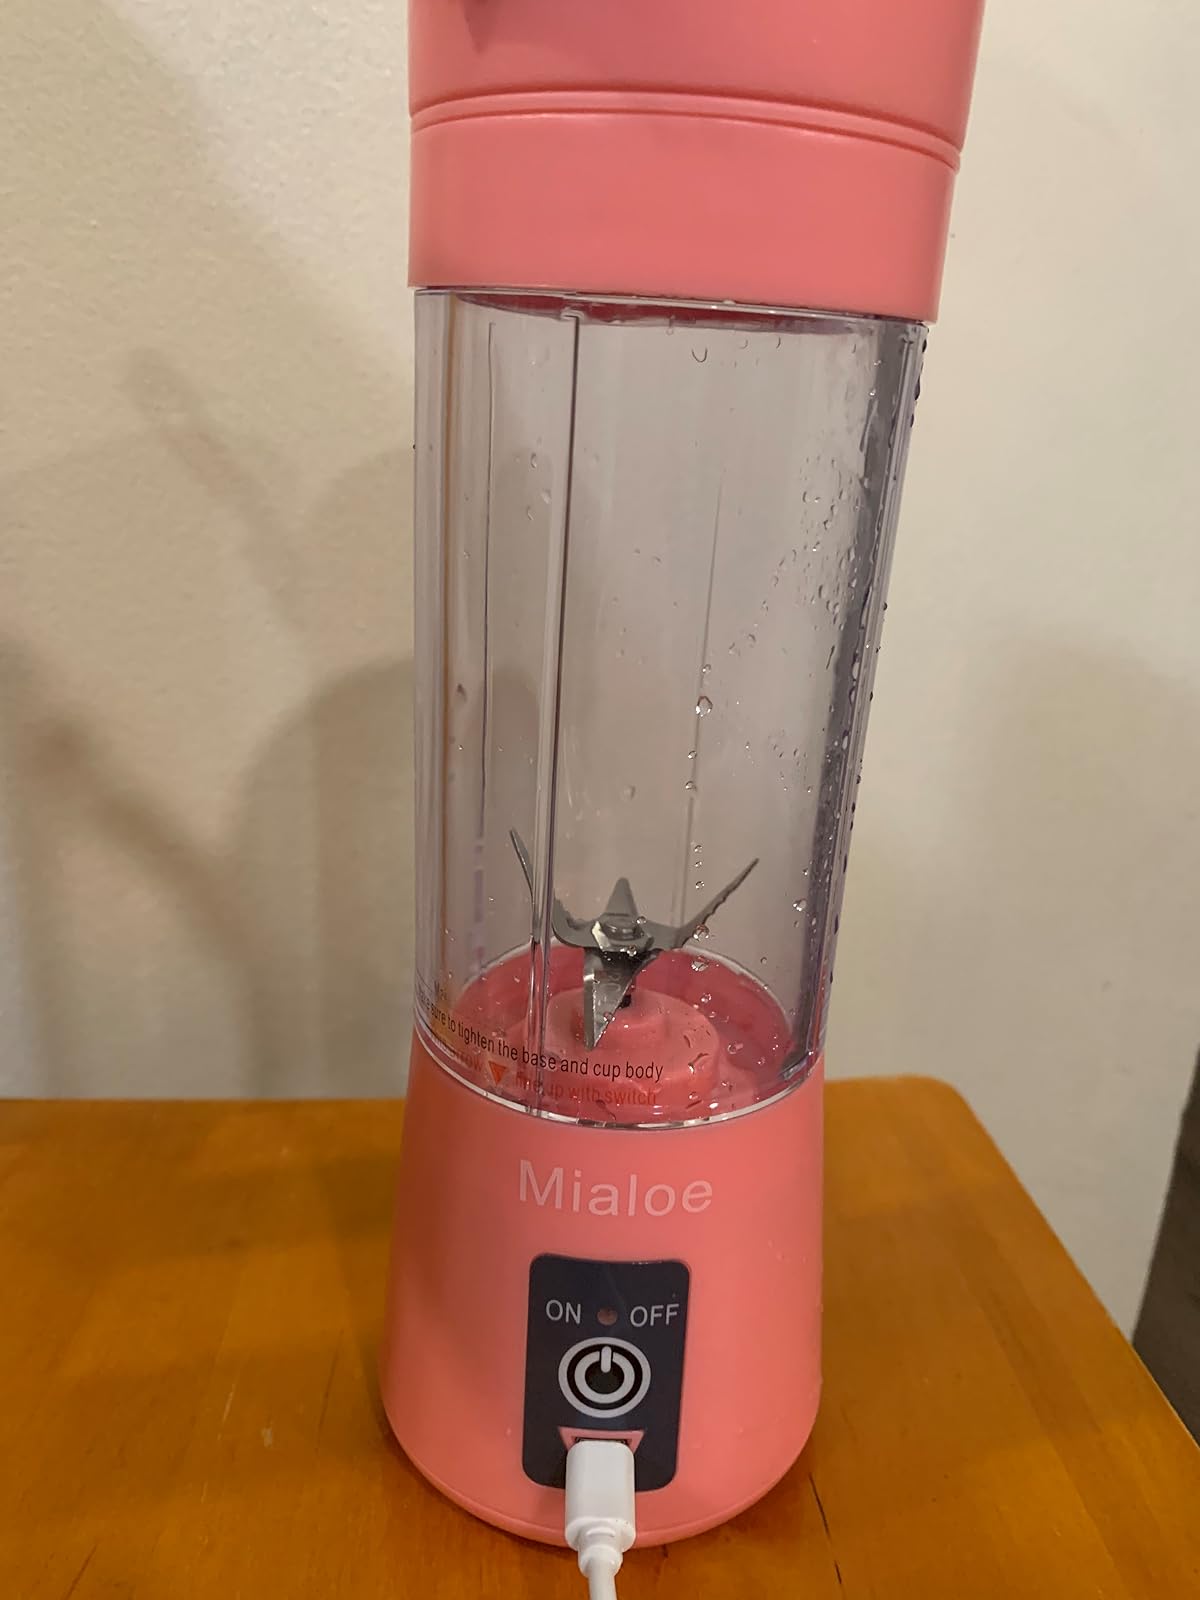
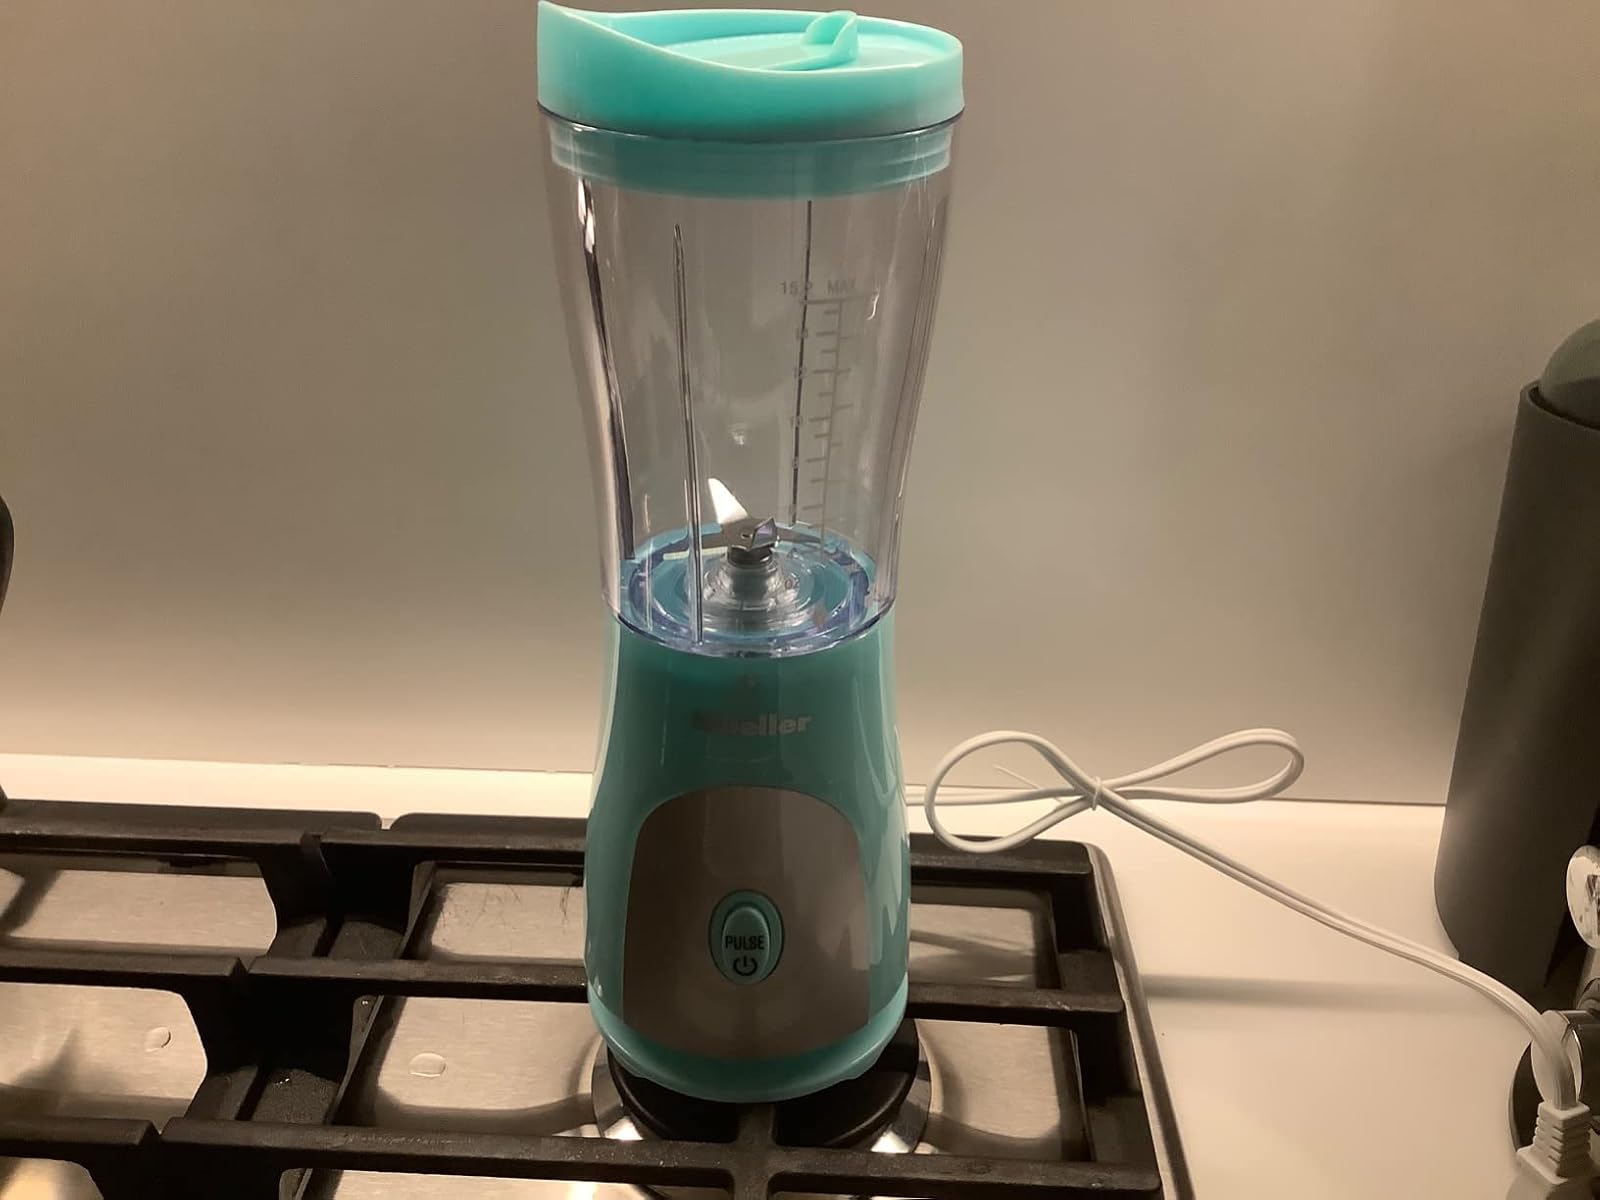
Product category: items_blender
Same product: no